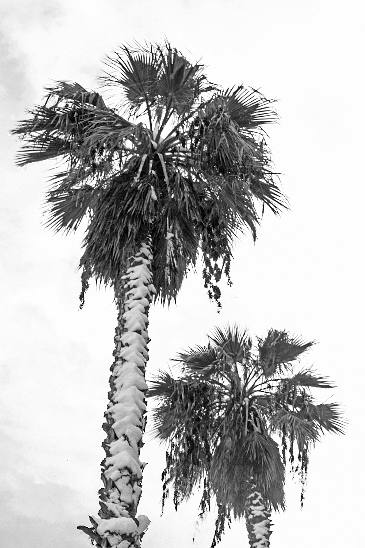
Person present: No